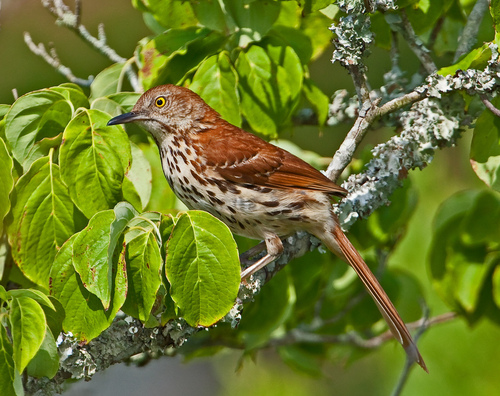
a bird with a spotted underbelly and yellow eyes with a long tail
this colorful bird has a white & brown belly and breast, brown wings with white wing bar, and white tarsus and feet.
this bird has brown coloring but its breast and belly are beige with brown spots.
the bird has a very large red tail, red wings, and brown spotted white breast and belly.
brown bird with white and brown speckled head and breast along with long retrices.
this bird has feathers that are brown and has a black bill
this bird has yellow eyering, a long brown undertail coverts, brown specks on its side, belly, breast and throat.
a small bird with brown wings, and a golden eyes.
this bird has brown wings and a white belly which is flecked with brown spots.
this bird has bright yellow eyes, and mottled brown and white feathers on its breast.
Species: Brown Thrasher